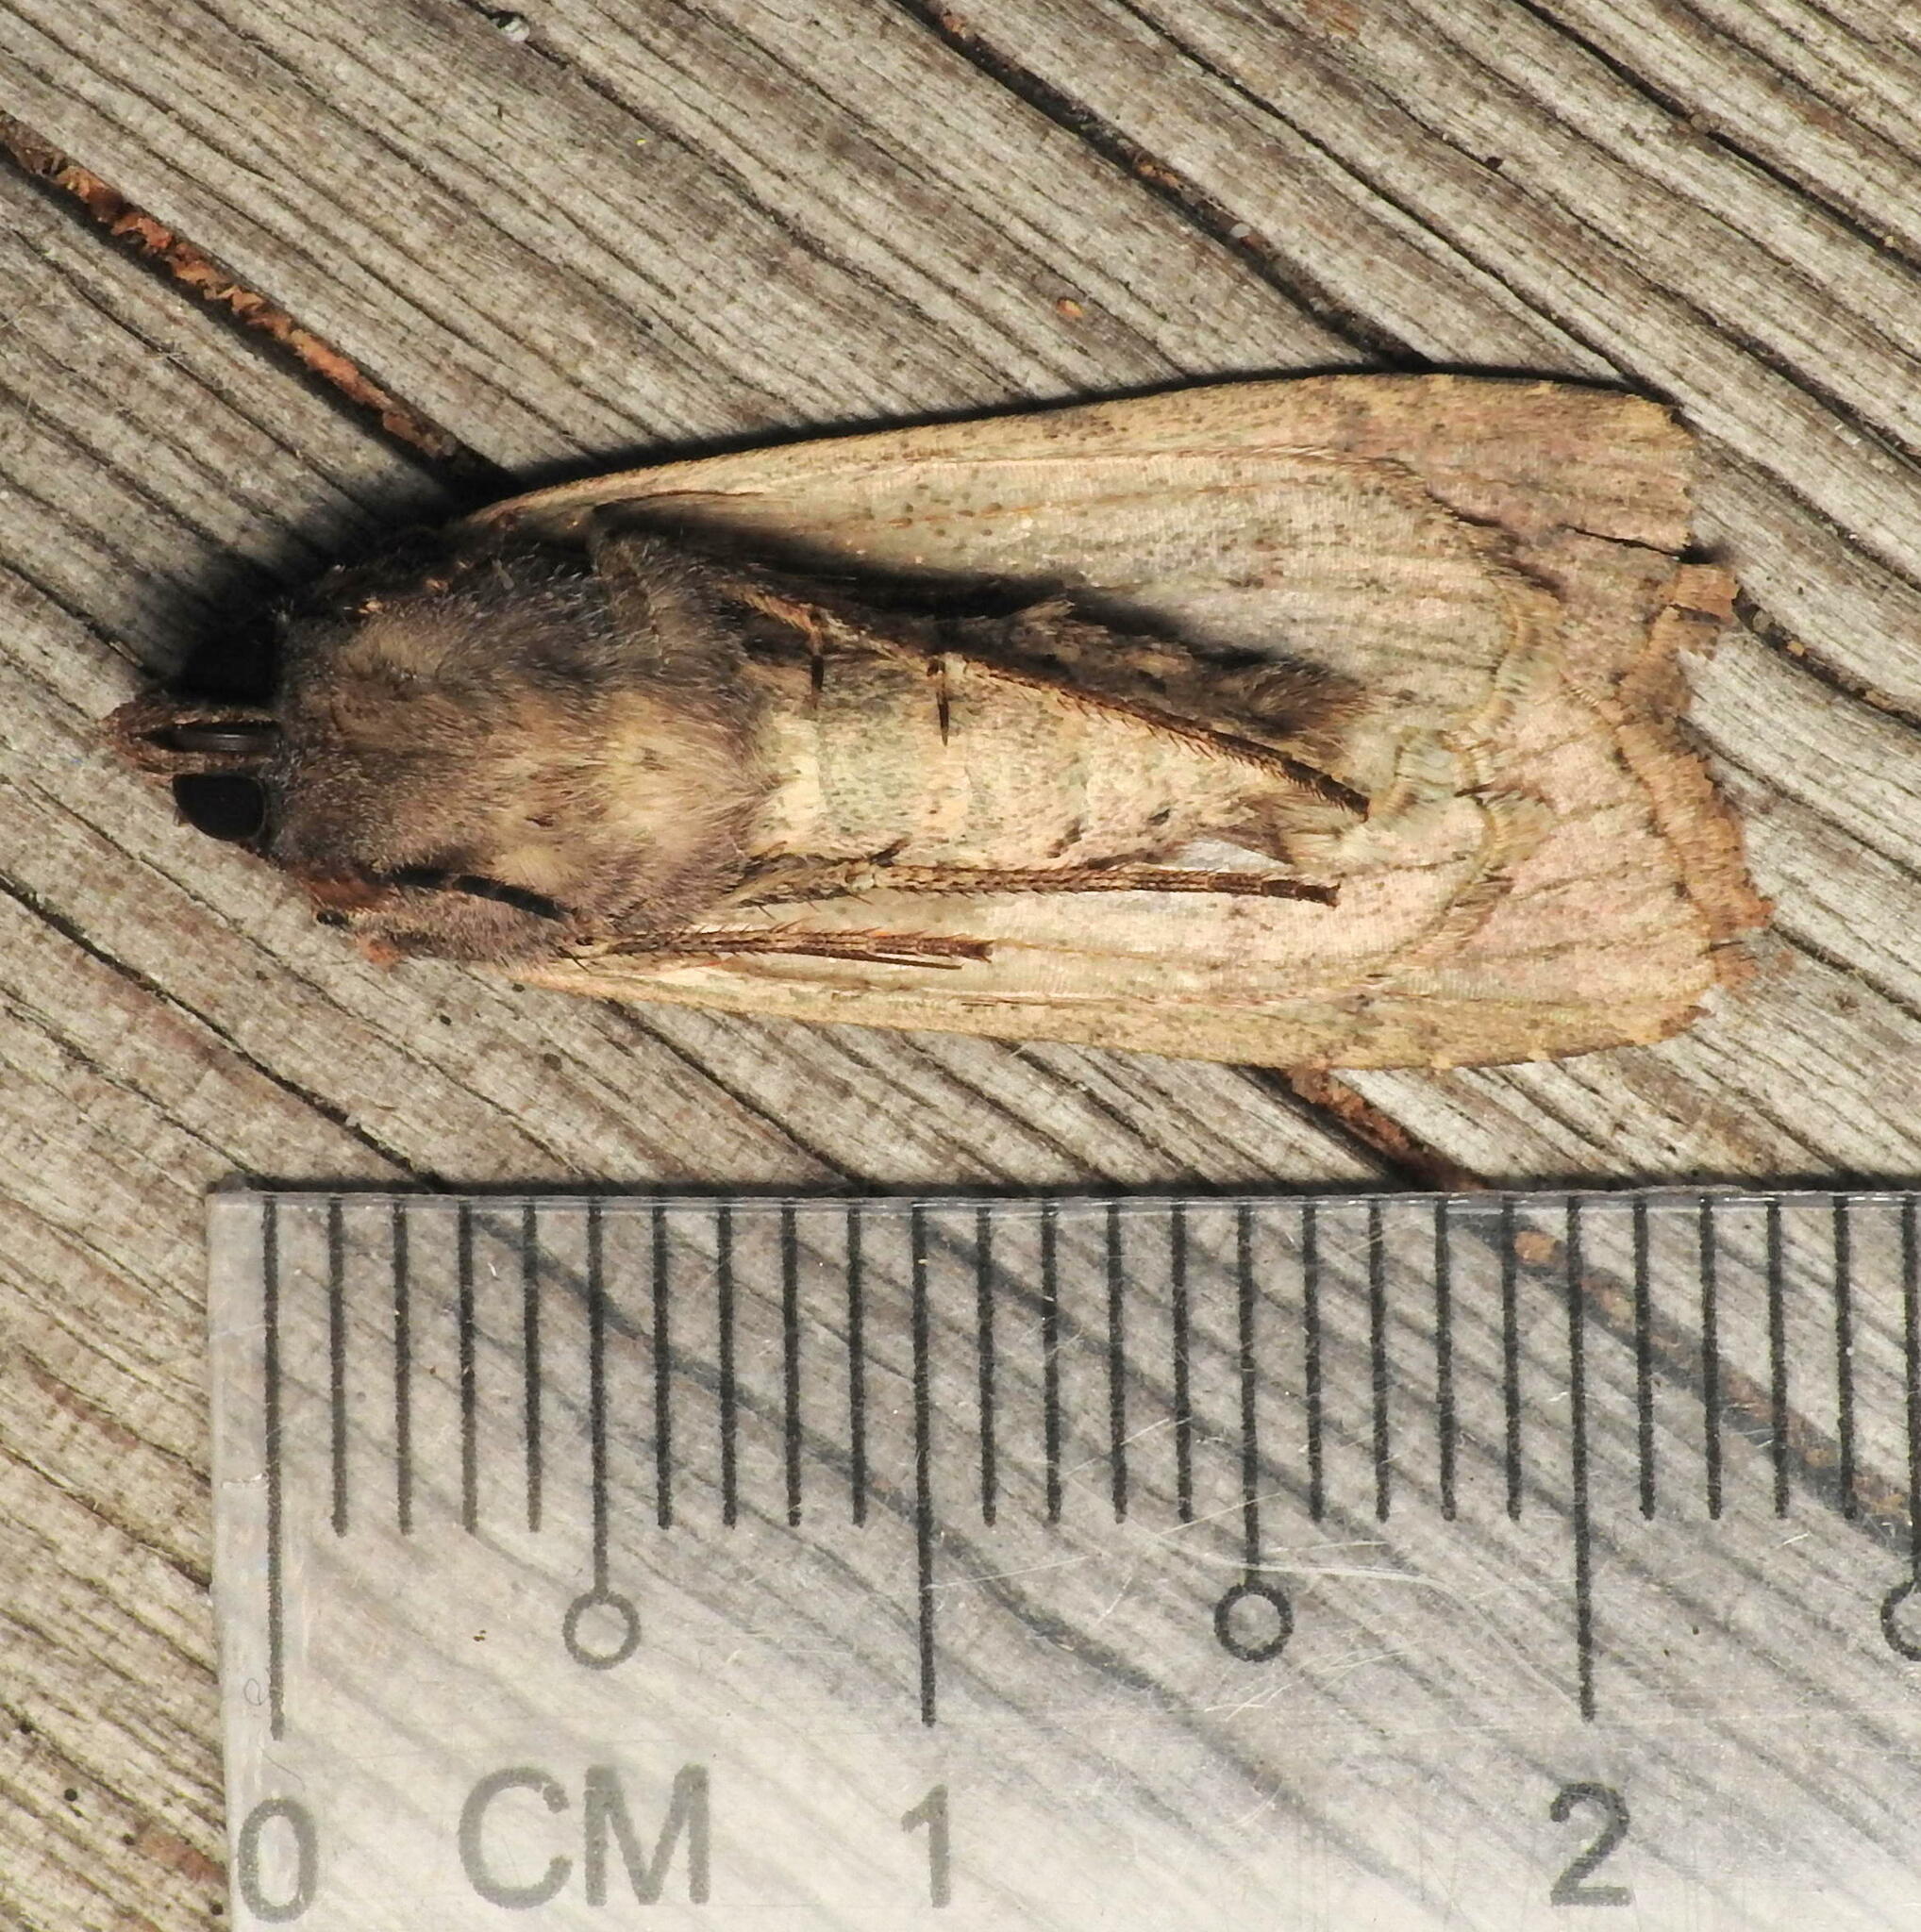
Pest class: cutworms